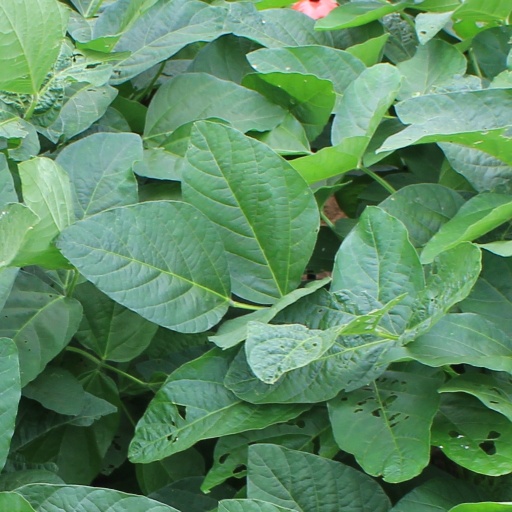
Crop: soybean